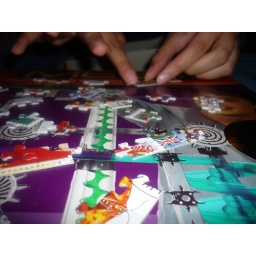
Making the puzzle more challenging by working it on top of a very colorful box